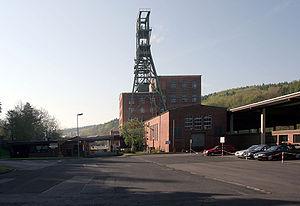
La décharge souterraine d'Herfa-Neurode est la plus grande décharge souterraine de déchets industriels dangereux au monde La décharge se situe dans le land de Hesse à Herfa-Neurode et est exploitée par K+S Entsorgung GmbH, une filiale de K+S AG.